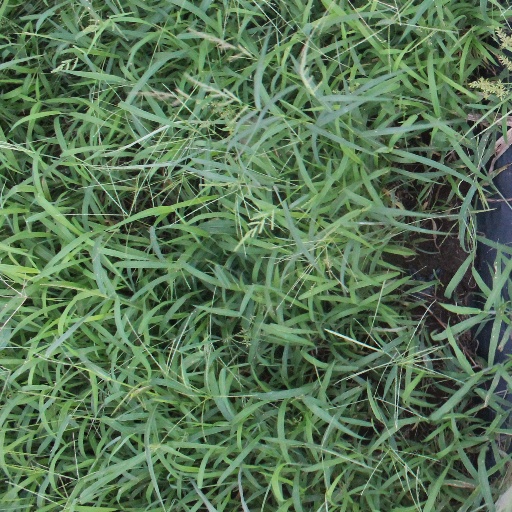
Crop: sorghum